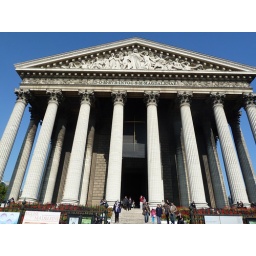
Its a very interesting building with columns around all sides.